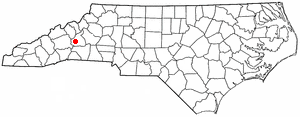
Old Fort est une ville américaine située dans le comté de McDowell dans l'État de Caroline du Nord. En 2010, sa population était de 908 habitants.